GothBoiClique

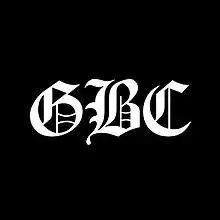

GothBoiClique (also abbreviated as GBC) is an American emo rap collective based in Los Angeles, California. It was formed in 2012 by Wicca Phase Springs Eternal, Cold Hart, and Horse Head. The group's name comes from a beat that Cold Hart sent to Wicca Phase Springs Eternal. In 2016, the group released their first mixtape, "Yeah It's True".